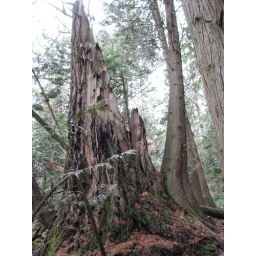
Blasted tree trunk in the Killarney Lake forest